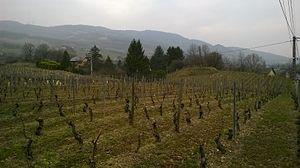
Paysage caractéristique des vignobles des Abymes (éboulis du Mont Granier), commune d'Apremont, vue vers le nord-ouest.
Le mont Granier est un sommet situé dans les Alpes françaises, entre la commune de Chapareillan et celle d'Entremont-le-Vieux, limitant au nord-est le massif de la Chartreuse. Il domine la vallée du Grésivaudan et la combe de Savoie de sa face est d'une part, et la cluse de Chambéry de sa face nord d'autre part.